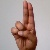
The image shows a hand gesture representing the letter 'U' in Indian Sign Language.